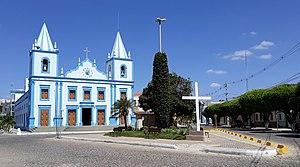
Martins est une municipalité brésilienne située dans l'État du Rio Grande do Norte.